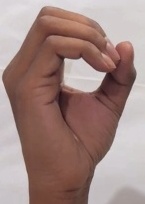
ASL sign: O